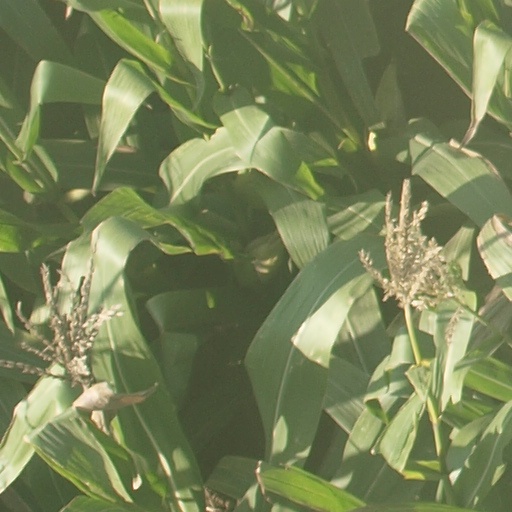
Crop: maize; corn